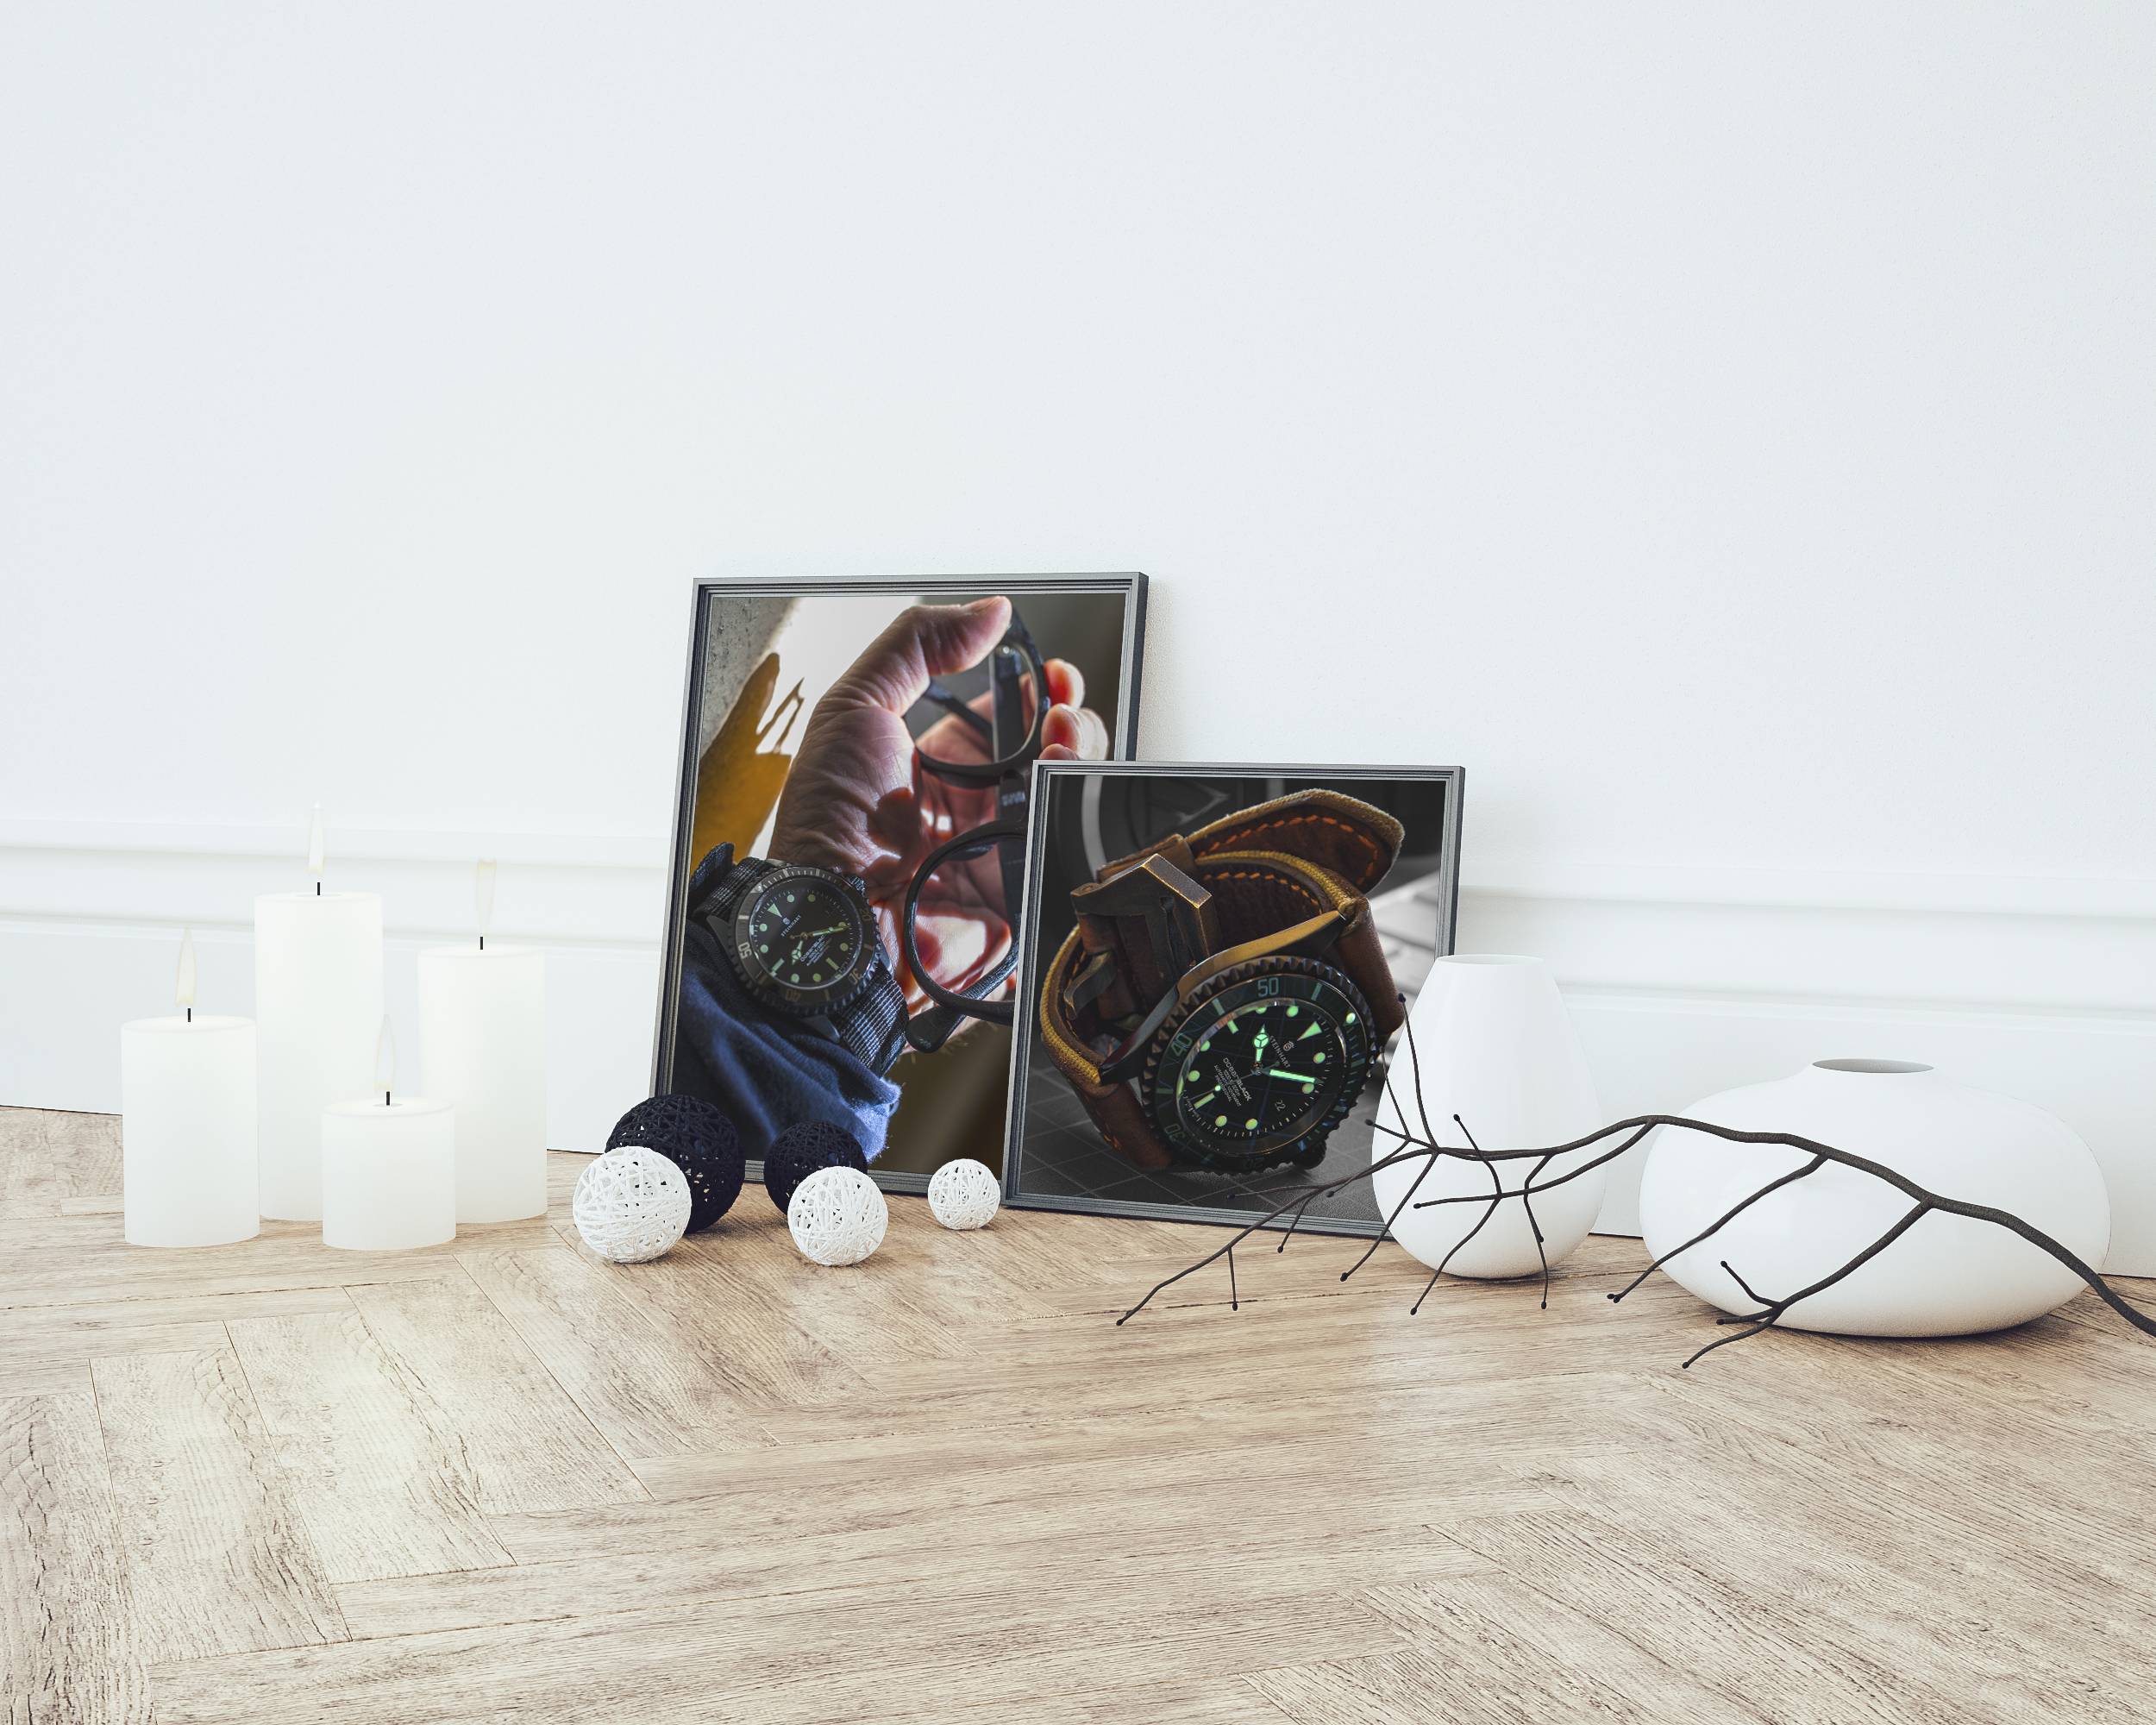
horology, timepiece, wrist worn, timer, watches, dives watches, product, product design, eyewear